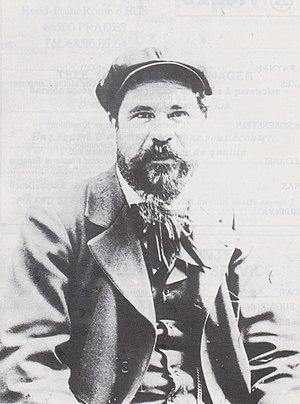
Étienne Terrus.
Étienne Terrus, né le 21 septembre 1857 à Elne et mort dans la même ville le 22 juin 1922, est un peintre français, spécialiste des paysages du Roussillon.